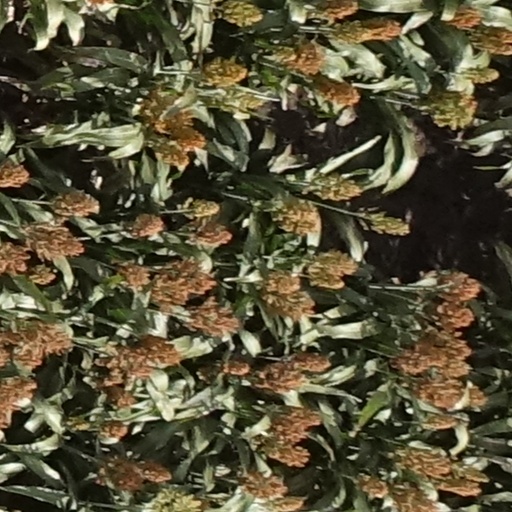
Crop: sorghum